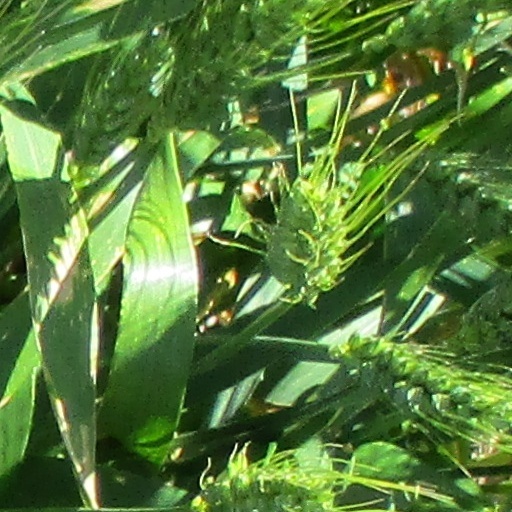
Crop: wheat